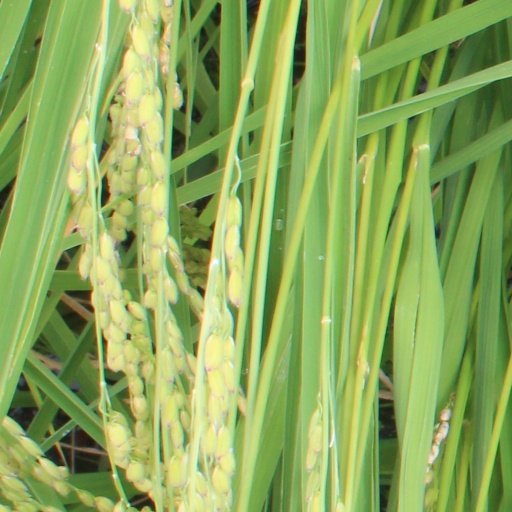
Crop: rice